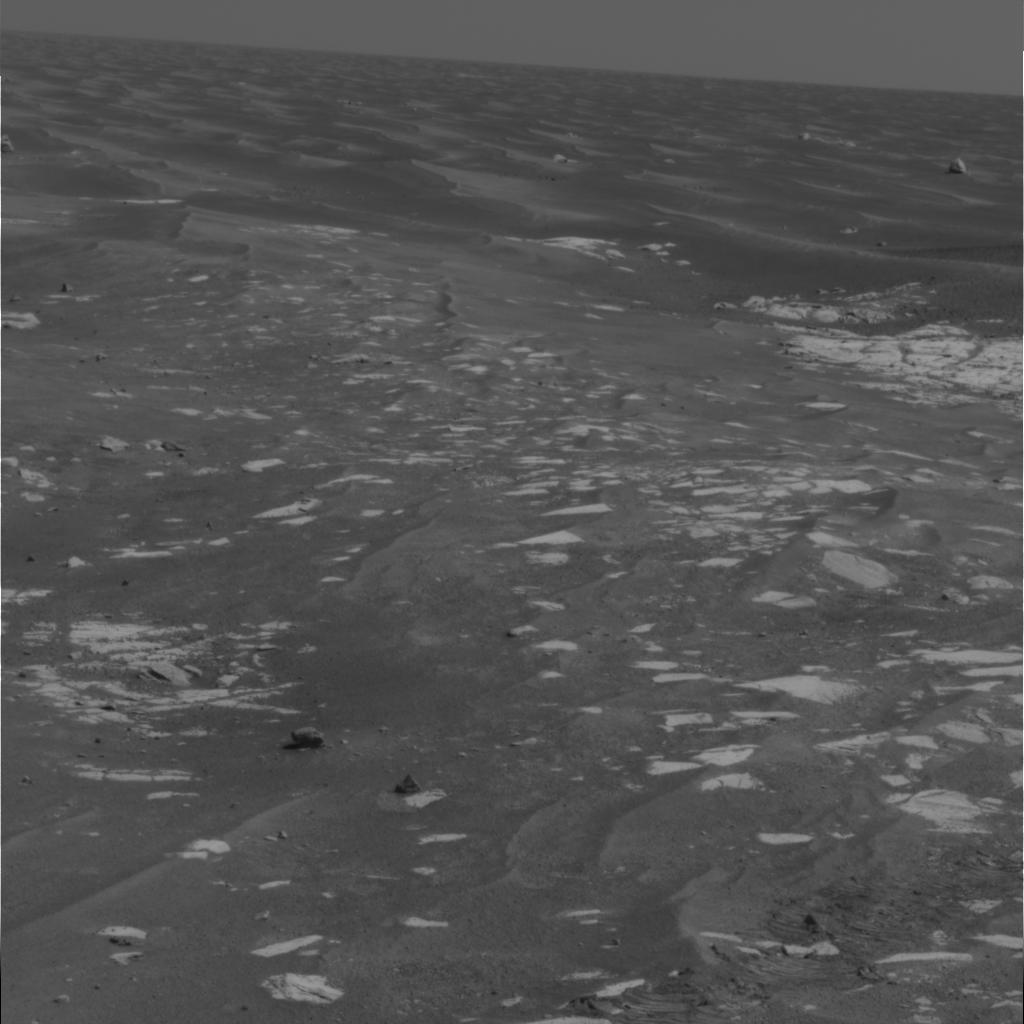
Surface features visible: Rover Tracks, Rock Outcrops, Float Rocks, Dunes/Ripples, Rock (Linear Features), Soil, Distant Vista, Sky